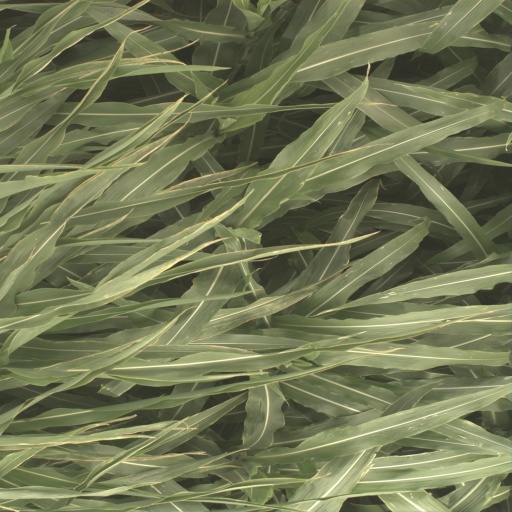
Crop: sorghum